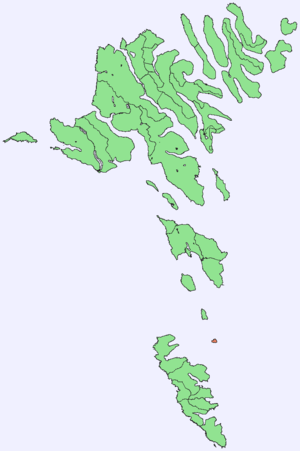
Lítla Dímun
Lítla Dímuns placering på Færøerne.
Lítla Dímun, læs luitla duimun er den eneste ubeboede ø på Færøerne og ligger mellem Stóra Dímun og Suðuroy og tilhører Hvalba kommune.